Cassington

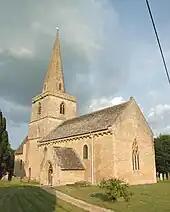
St Peter's parish church from the northwest

Geoffrey de Clinton built the Church of England parish church of Saint Peter in the Norman style before 1123. In 1318 Lady Montacute, who was a major benefactor of the Priory of St Frideswide, Oxford, made Decorated Gothic additions to St Peter's: the west window of the nave, east window of the chancel, the broach spire and the upper part of the tower on which it rests. Fragments of Medieval wall painting from this period survive in the church, including a Doom over the Norman chancel arch.